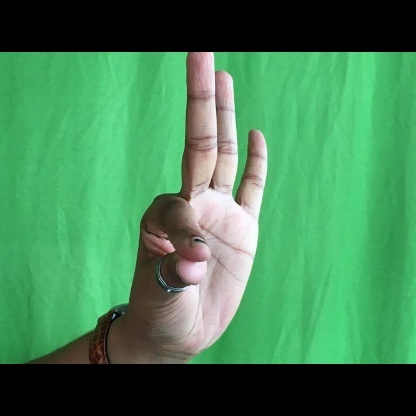
Mudra: Hamsasyam